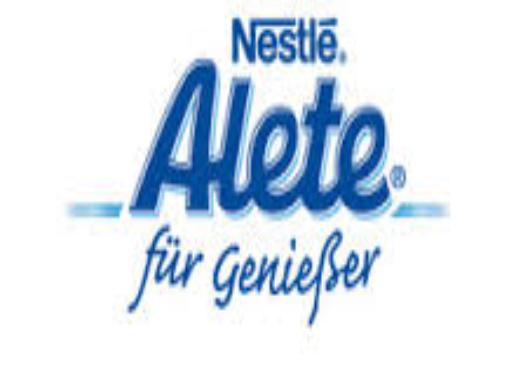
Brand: Alete
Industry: Food